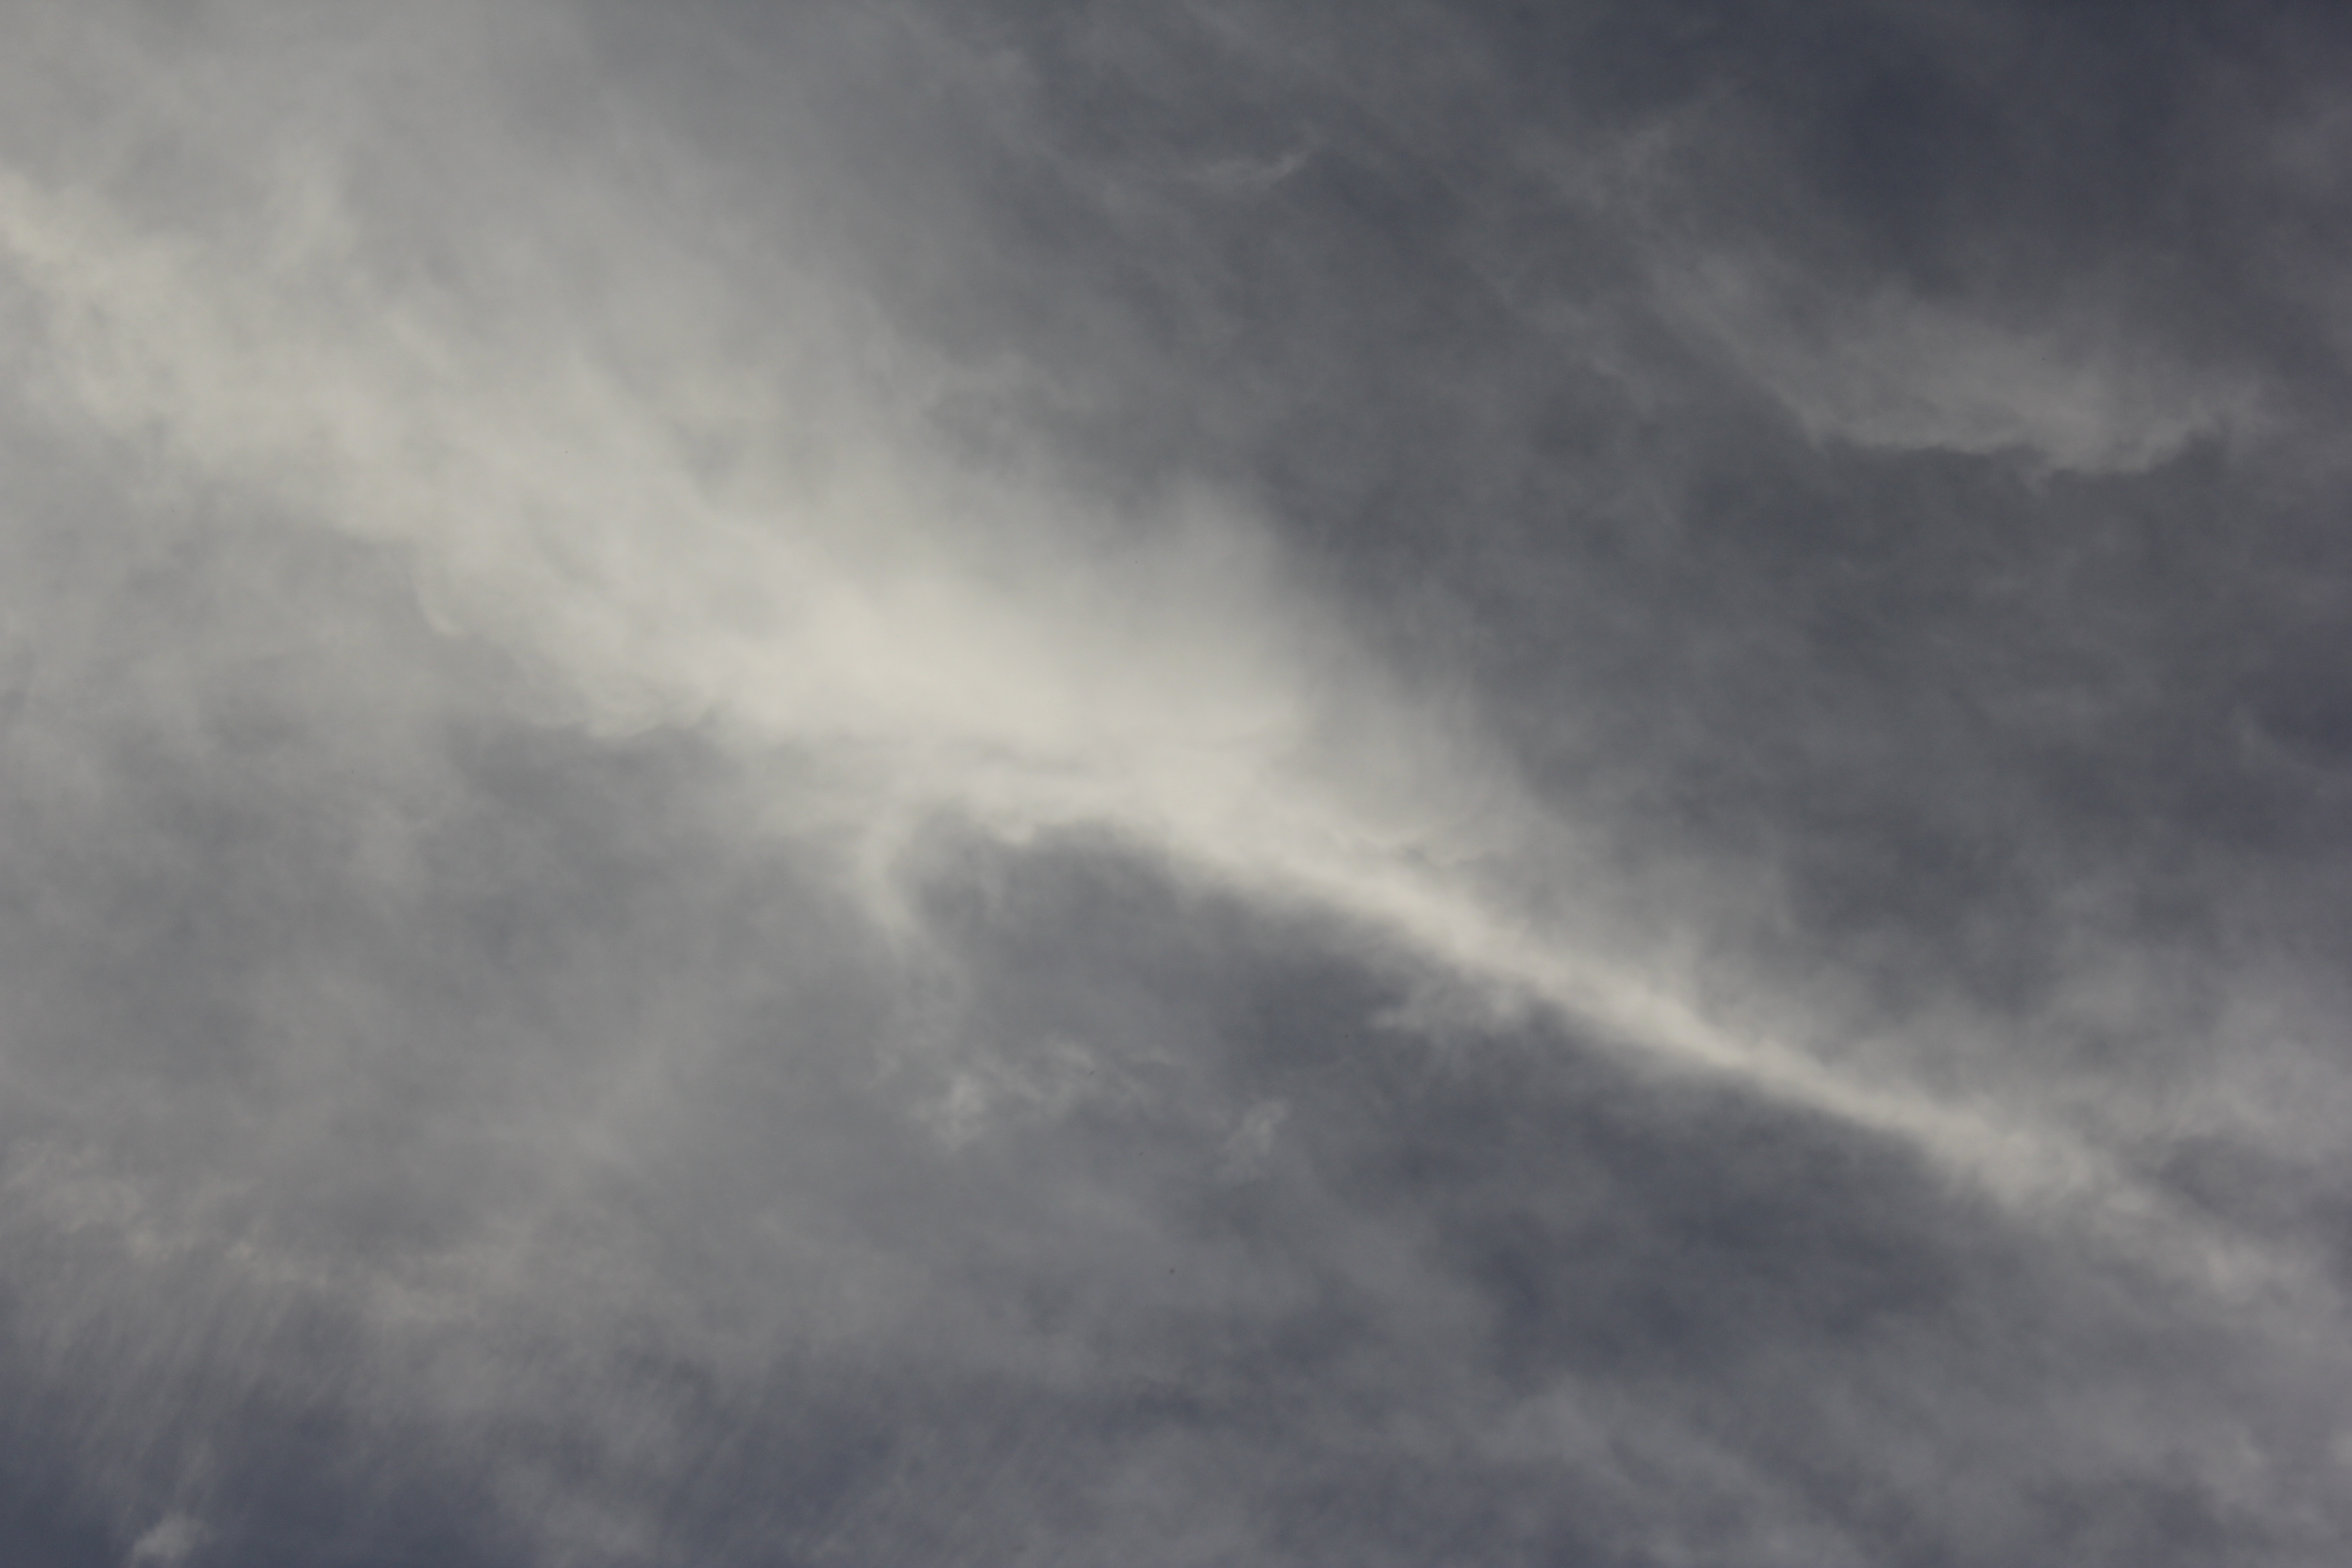
Cloud type: Cirrus